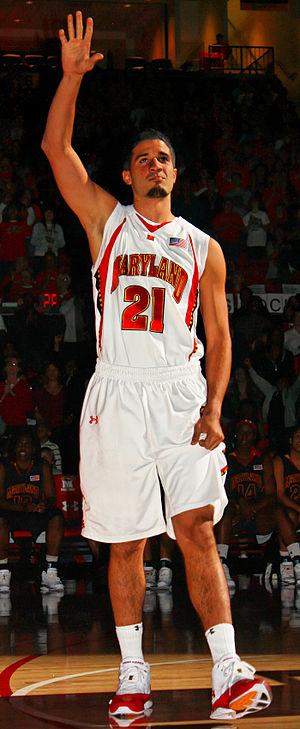
Greivis Vásquez Rodríguez est un joueur vénézuélien de basket-ball, évoluant au poste de meneur.